Theodorus of Cyrene

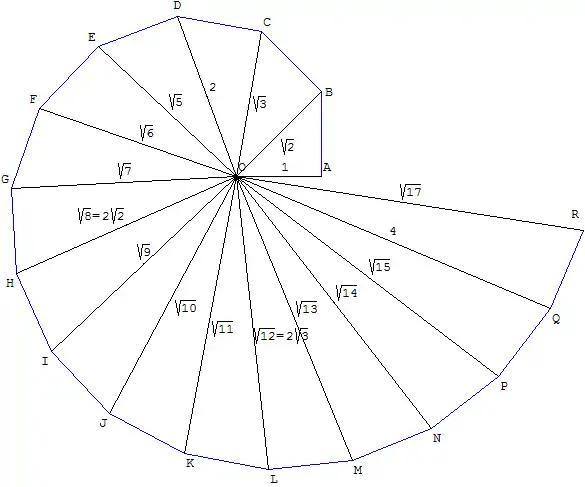
Spiral of Theodorus

That Theaetetus established a more general theory of irrationals, whereby square roots of non-square numbers are irrational, is suggested in the eponymous Platonic dialogue as well as commentary on, and scholia to, the "Elements".